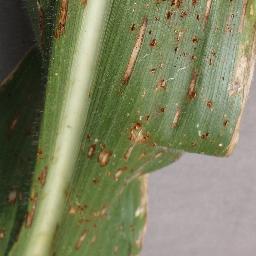
Label: Corn_(Maize)___Gray_Leaf_Spot_(Cercospora)